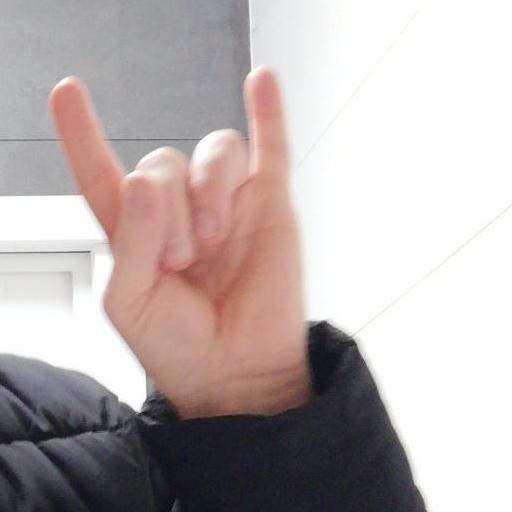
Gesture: rock